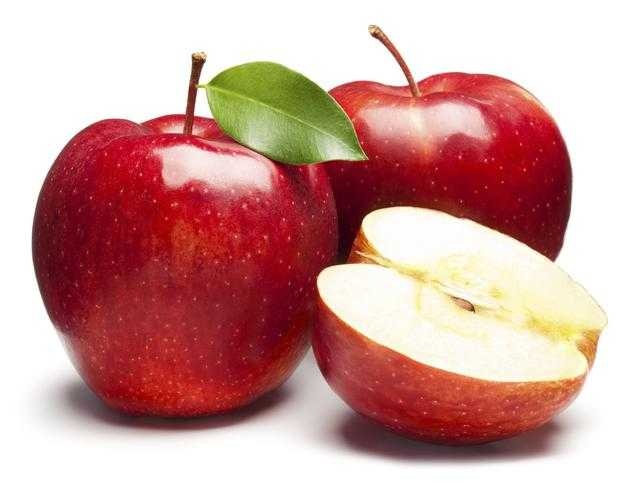
Label: Apple